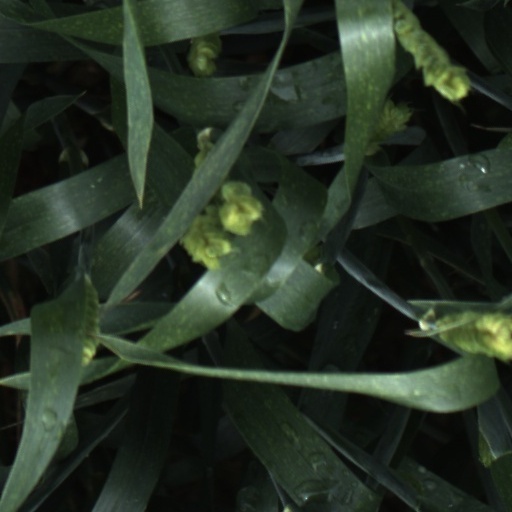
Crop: wheat